Pucón

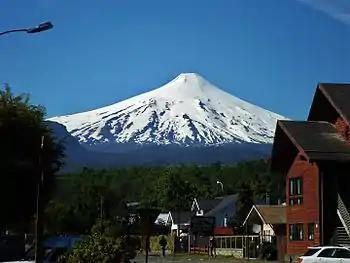
Villarrica volcano as seen from a main Pucón street

Despite its relatively small urban area, accommodation infrastructure in Pucón is well developed, ranging from backpacker hostels to luxury hotels. Chilean and international cuisine can be found in one of the town's several restaurants and cafes. More recently, Pucón has become a major destination for second home investments and amenity migration.